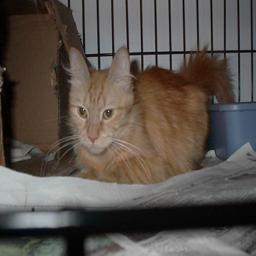
Animal: cats